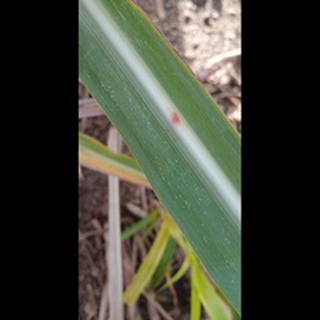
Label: sugarcane_red_rot